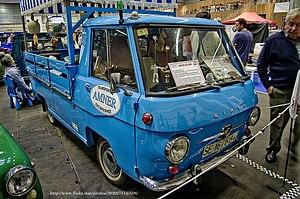
La SIATA Minivan est un véhicule utilitaire fabriqué par la filiale espagnole du constructeur italien Siata de 1967 à 1972, puis par Motor Ibérica de 1973 à 1980.
La société Siata, acronyme de Società Italiana Applicazioni Tecniche Auto-Aviatorie, était un petit constructeur italien d'automobiles, créé en 1926 par Giorgio Ambrosini et qui restera en activité en Italie jusqu'en 1970.